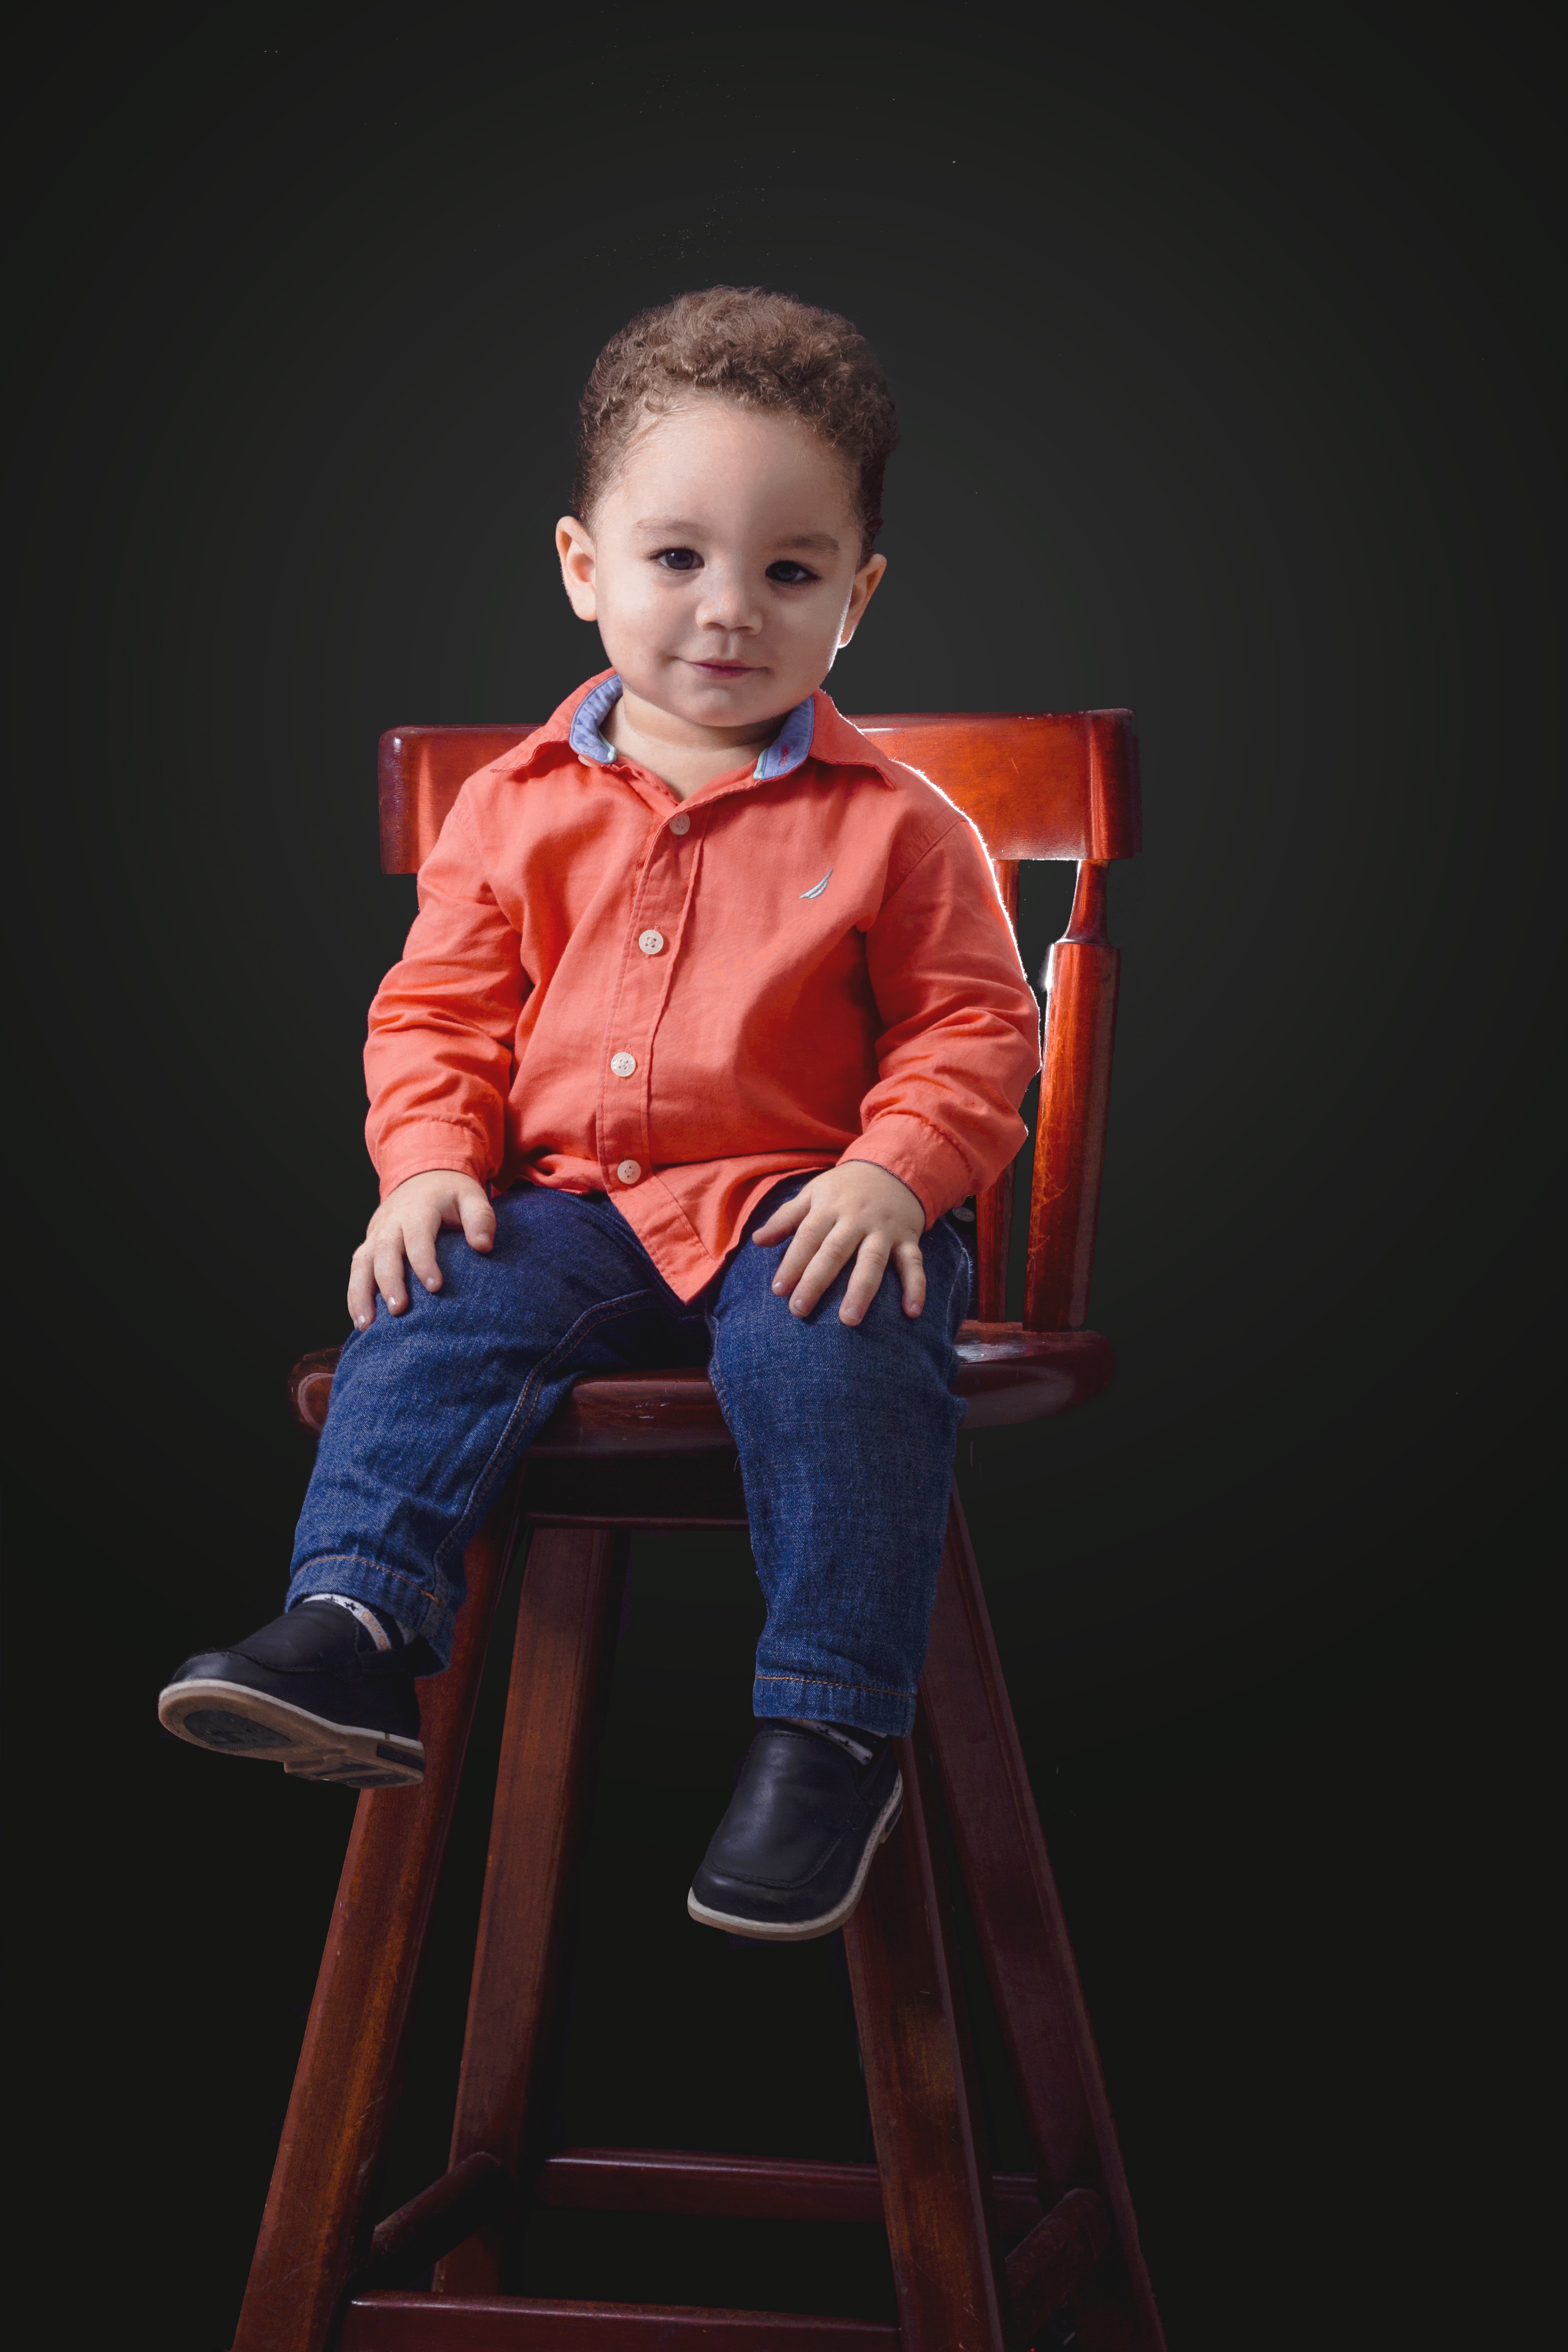
leather, model, spring, red, sitting, small, child, fashion, clothing, outerwear, smile, son, face, happy, nene, brother, photo shoot, bebe, alegre, formal wear, apludiendo, nieto, infante, human positions